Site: brandenburg
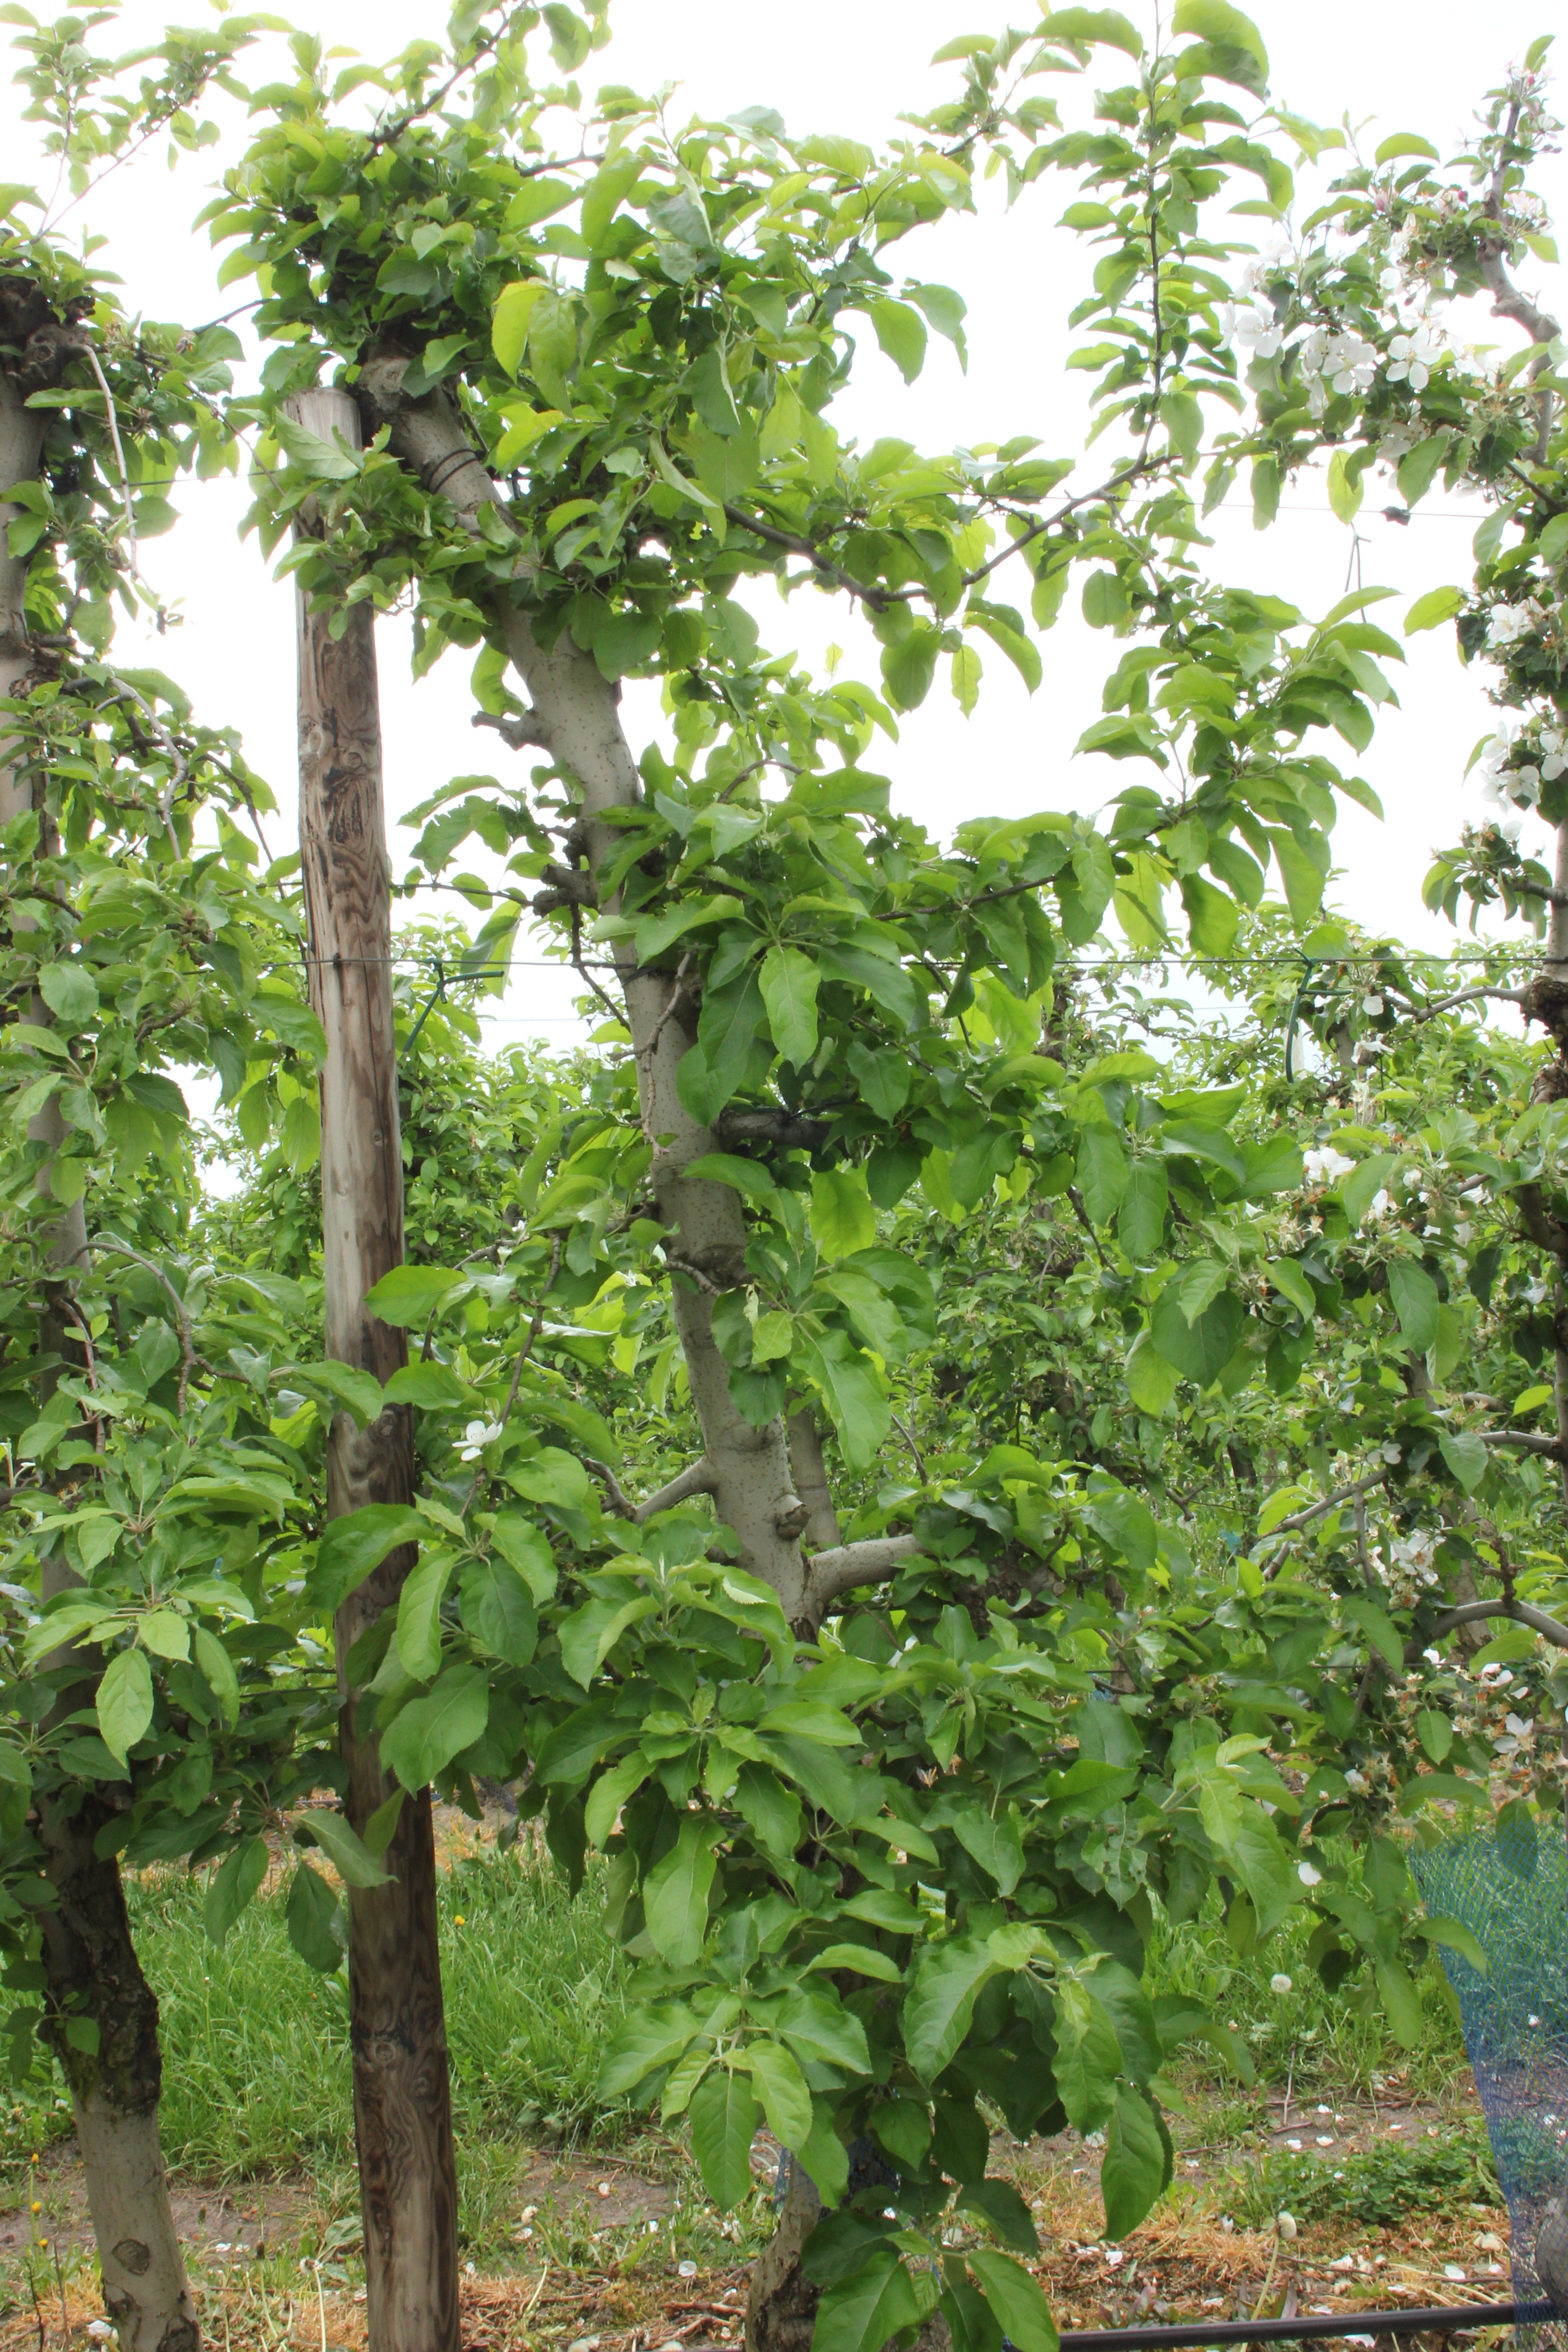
Growth stage (BBCH 67): Flowering